Siniša Mali plagiarism scandal

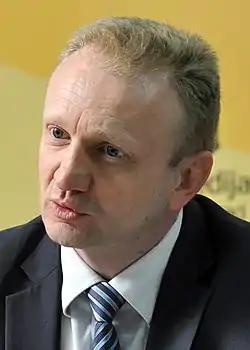
One of the opposition leaders Dragan Đilas was accused by the ruling establishment for paying the students to protest and for "buying" members of commissions which deliberated on Mali's doctorate

Regarding the complaints and number of professor who signed them, Siniša Mali said that collecting signatures doesn't bother him and that he believes in his knowledge and institution of university. He stayed quiet regarding the protests, but posted his diplomas and recognitions, and photos of him "still studying", on his Instagram account, though no one disputed his diplomas, only the doctorate.